Centre Pompidou

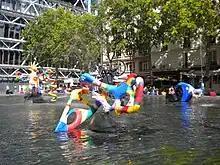
The Stravinsky Fountain located outside the Centre Pompidou

The nearby Stravinsky Fountain (also called the "Fontaine des automates"), on Place Stravinsky, features 16 whimsical moving and water-spraying sculptures by Jean Tinguely and Niki de Saint-Phalle, which represent themes and works by composer Igor Stravinsky. The black-painted mechanical sculptures are by Tinguely, the coloured works by de Saint-Phalle. The fountain opened in 1983.